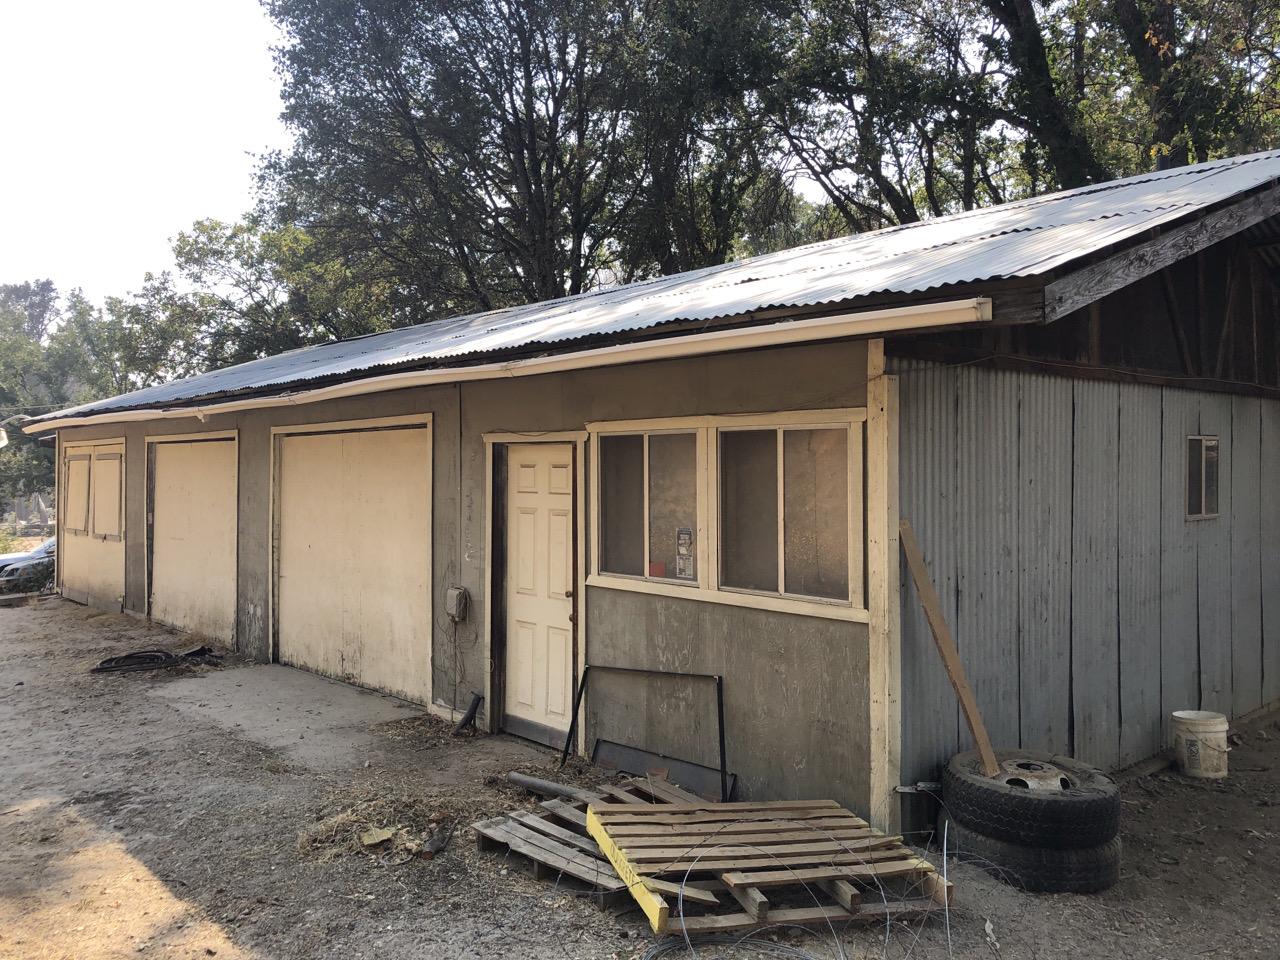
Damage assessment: no_damage